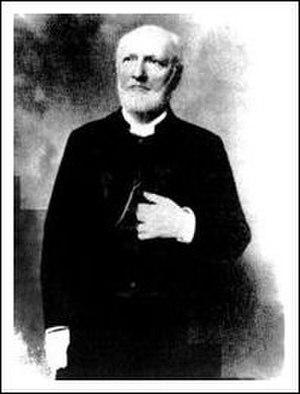
Philip Schaff, né le 1ᵉʳ janvier 1819 à Coire et mort le 20 octobre 1893 à New York, est un théologien protestant, historien des religions et bibliste d'origine suisse formé en Allemagne. Il a passé la majeure partie de sa vie aux États-Unis, où il a délivré son enseignement et publié ses œuvres.